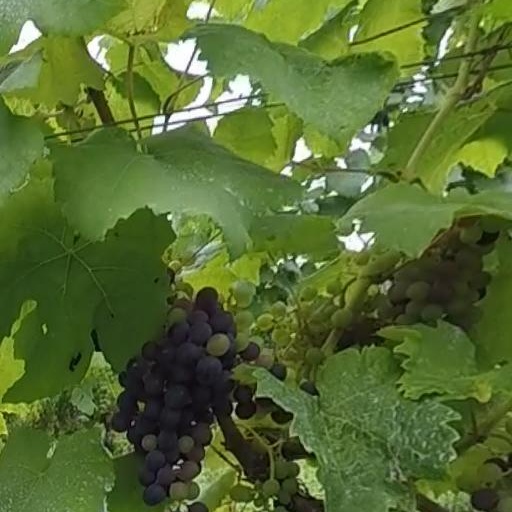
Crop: grape